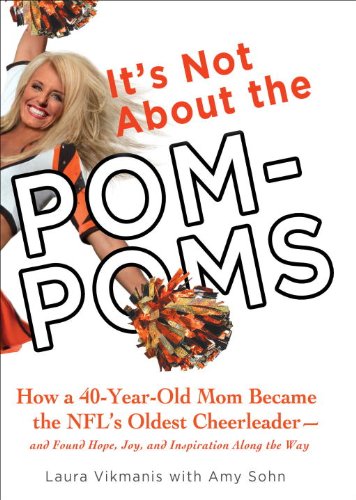
It's Not About the Pom-Poms: How a 40-Year-Old Mom Became the NFL's Oldest Cheerleader--and Found Hope, Joy,
Category: Buy a Kindle
Amazon.com Review Featured Photographs Laura during her early college years Laura with her children, both under the age of 2 Auditioning for the Ben-Gals in 2009 (the second time’s the charm)   The reason for the hard work, the self-tanner, and the nose breakers About the Author Laura Vikmanis was born in 1968. She joined the Cincinnati Ben-Gals in 2009 and is the oldest cheerleader in the NFL. A registered dietitian and certified personal trainer, she is a graduate of California State University, Long Beach. New Line Cinema has optioned her life story for a feature film. She lives in Dayton, Ohio, with her two daughters. Amy Sohn is the New York Times bestselling author of the novels Run Catch Kiss, My Old Man, Prospect Park West, and its upcoming sequel. She has been a columnist for the New York Post and New York magazine, writing about relationships, marriage, and parenting. She lives in Brooklyn with her husband and daughter. From the Hardcover edition. Review Advance praise for It’s Not About the Pom-Poms “Laura Vikmanis allowed herself to dream big, and after setbacks and opposition, she achieved that dream: becoming a Cincinnati Ben-Gal cheerleader. Even those of us who have never wanted to be a cheerleader will be thrilled by Laura’s passionate pursuit—and accomplishment—of her goal.”—Gretchen Rubin, author of the #1 New York Times bestseller The Happiness Project “Laura Vikmanis’s story is engaging and wildly empowering. It’s Not About the Pom-Poms gives new meaning to the term ‘second act.’ It makes you want to get up off your couch and go, fight, win!”—Julie Klam, bestselling author of You Had Me at Woof and Love at First Bark From the Hardcover edition.
Features: A forty-year-old cheerleader? When Laura Vikmanis, a single mom in Ohio, told friends that she wanted to be an NFL cheerleader, they said it would never happen. But she proved them all wrong. . . . | Laura Vikmanis has got spirit . . . and pom-poms, too! But before she stepped onto the field as the oldest cheerleader in the National Football League, she was sidelined by a bad marriage and the many responsibilities of stay-at-home motherhood. She finally got the courage to leave her husband and to ask herself something she had never asked before: What do I want to do? Remembering her teenage love of dance, she signed up for a pole-dancing fitness class, where she met a former cheerleader for the Cincinnati Bengals. When the woman suggested that Laura audition to be a “Ben-Gal,” Laura laughed her off but soon realized that the audition process could be a way of healing herself—and regaining her confidence. Her boots were made for walking—but also for stomping on a football field.   She tried out for the team next to girls young enough to be her daughters. Girls with tighter abs, fuller hair, no kids, and no crow’s-feet. After much adversity and multiple auditions, she finally made the team, becoming the oldest cheerleader in the League. | It’s Not About the Pom-Poms | follows Laura’s inspiring, funny, and eye-opening journey from demoralized divorcée to high-kicking Cincinnati Ben-Gal. Readers will cheer her on as she rediscovers her passion for dancing, takes hip-hop classes with twelve-year-olds, loses twenty-five pounds, discovers her abs, finds love again, and becomes a new kind of role model to her daughters. Laura also provides an inside look into the fascinating world of NFL cheerleaders—the grueling workouts, bad pay, twice-weekly weigh-ins, but, most important, the lifelong bond between the women, who do it all for the glory.   Leading with her heart, Laura Vikmanis faces adversity with her head held high as she learns in mid-life to take a flying leap. Powerful and uplifting, | It’s Not About the Pom-Poms | shows that, no matter your age, it’s never too late to go, fight, and win!